Belle Brezing

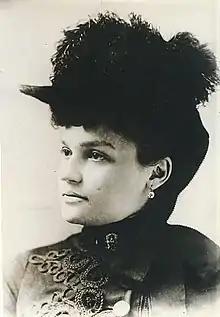
Portrait of Belle Brezing c1895

Belle Brezing (June 16, 1860 – August 11, 1940) was a nationally known madam in Lexington, Kentucky at the end of the 19th century and into the beginning of the 20th. Her brothel was known as the "most orderly of disorderly houses".